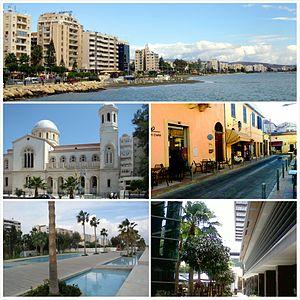
Limassol est une municipalité de Chypre de plus de 101 000 habitants.